General Motors Rotary Combustion Engine

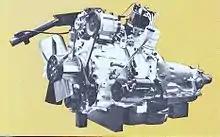
1974 Vega RC2-206 Wankel

Early in 1973, progress on the generation I Wankel engine had progressed to the point where GM felt it had a good chance to meet '75 emissions standards. To meet those standards GM had to scrap the design theory of widely spaced dual spark plugs and move them closer to the rotor chamber, Mazda fashion. That helped lower emissions but did not improve fuel economy, and GM was unwilling to face gas mileage criticism that Mazda withstood.